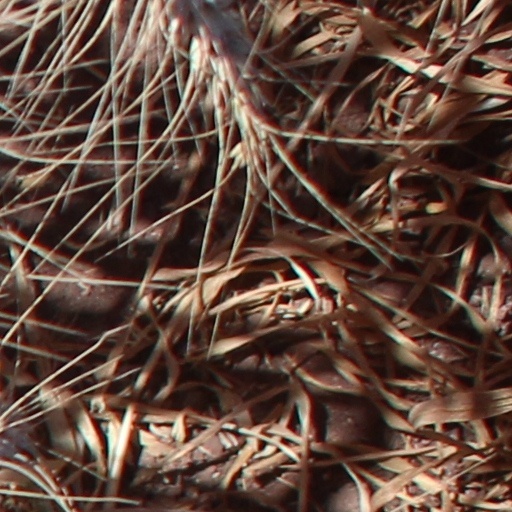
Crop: wheat